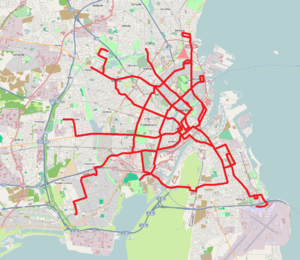
A-bus / Historie / Fra stambusser til A-busser
Efter etableringen af de første seks A-buslinjer i december 2003. Sammenlign med kortene ovenfor.
A-busser er en type bybusser i København, der kører ofte og er let tilgængelige i kraft af mange stoppesteder. De blev indført af det daværende HUR Trafik den 20. oktober 2002 i forbindelse med åbningen af den første etape af Københavns Metro. A-busserne drives i dag af trafikselskabet Movia, der har udliciteret driften til forskellige entreprenører. A-busserne er gule og kan kendes på deres røde hjørner.